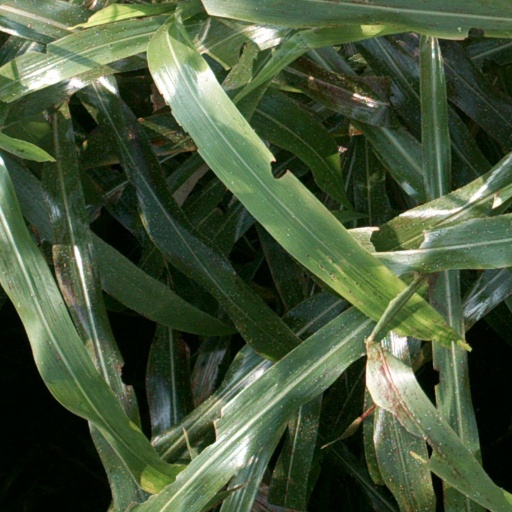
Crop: sorghum